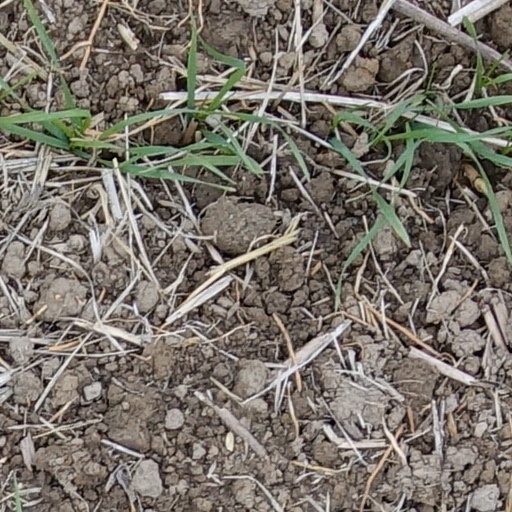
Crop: wheat